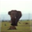
Label: elephant